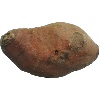
Label: potato_sweet